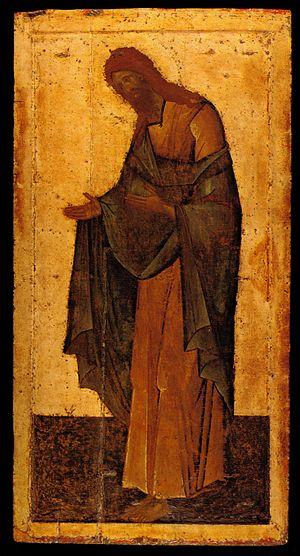
L’Histoire de l'icône byzantine et orthodoxe est la description des processus historiques d'apparition et de développement de la peinture d'icônes dans le monde orthodoxe. L'icône est un genre de peinture, de nature religieuse par ses thèmes et ses sujets, cultuelle par sa signification, qui débute au haut Moyen Âge, voire dans l'antiquité tardive, dans l'Empire romain d'Orient. L'icône religieuse a pour but d'être un lien entre le monde divin et le monde terrestre, durant la prière individuelle ou la liturgie chrétienne.
Théophane le Grec est un peintre et iconographe russe d'origine Byzantine. Il a été le maître d'Andreï Roublev. Avec Prokhor de Gorodets et Roublev, il peint, en 1405, l'iconostase de la cathédrale de l'Annonciation de Moscou.